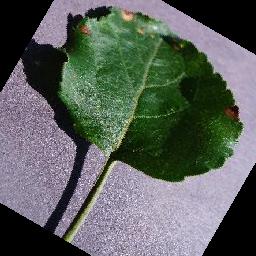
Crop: apple
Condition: black_rot